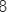
Number: 8